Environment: real
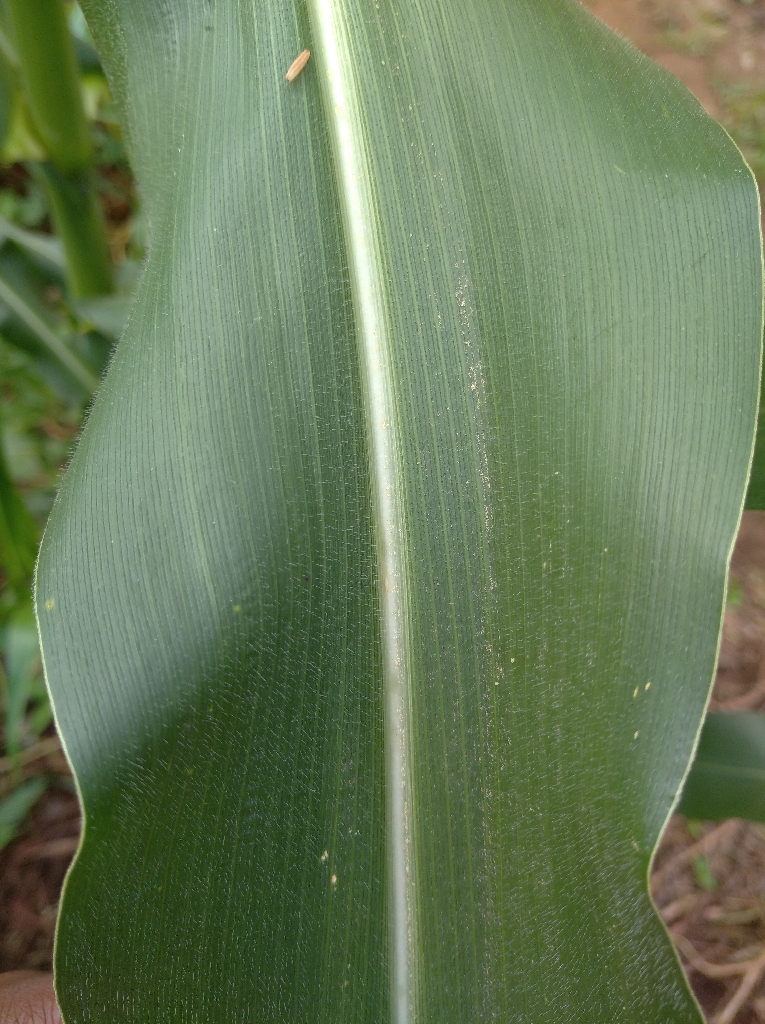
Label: healthy